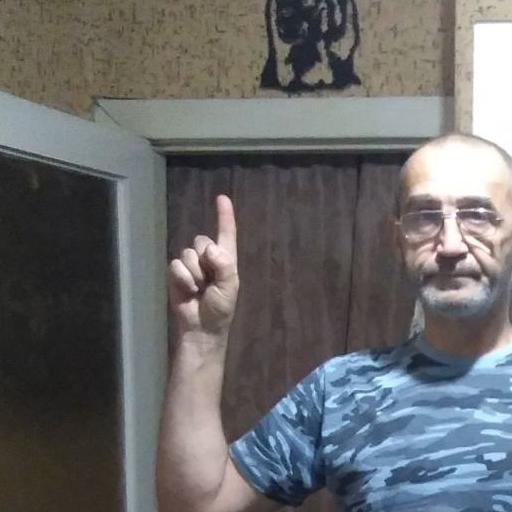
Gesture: one